Milborne St Andrew

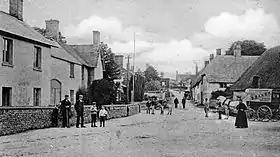
The Square, Milborne St Andrew, circa 1900

Milborne St Andrew is a village and civil parish in the county of Dorset in southern England. It is situated on the A354 road, northeast of the county town Dorchester, in a winterbourne valley on the dip slope of the Dorset Downs. In the 2011 census the parish had 472 dwellings, 453 households and a population of 1,062.